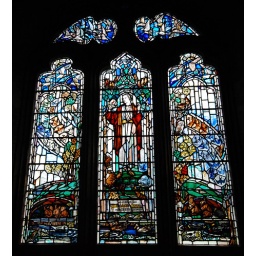
stained glass window in Dirleton Kirk